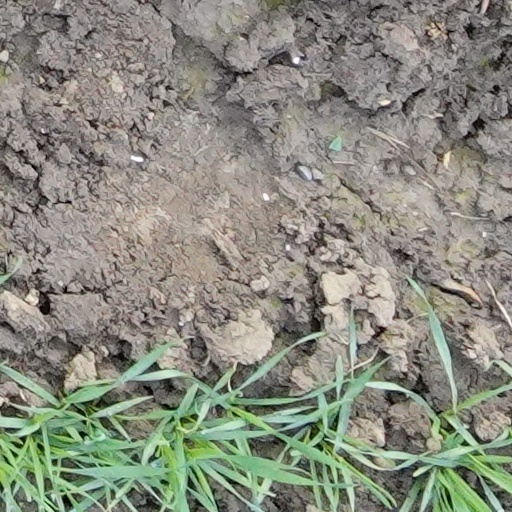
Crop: wheat